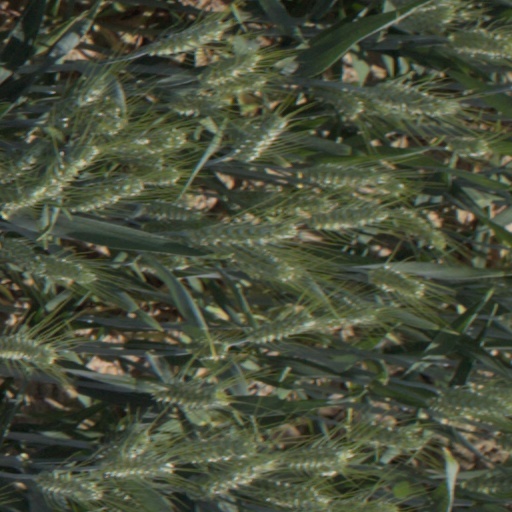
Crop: wheat